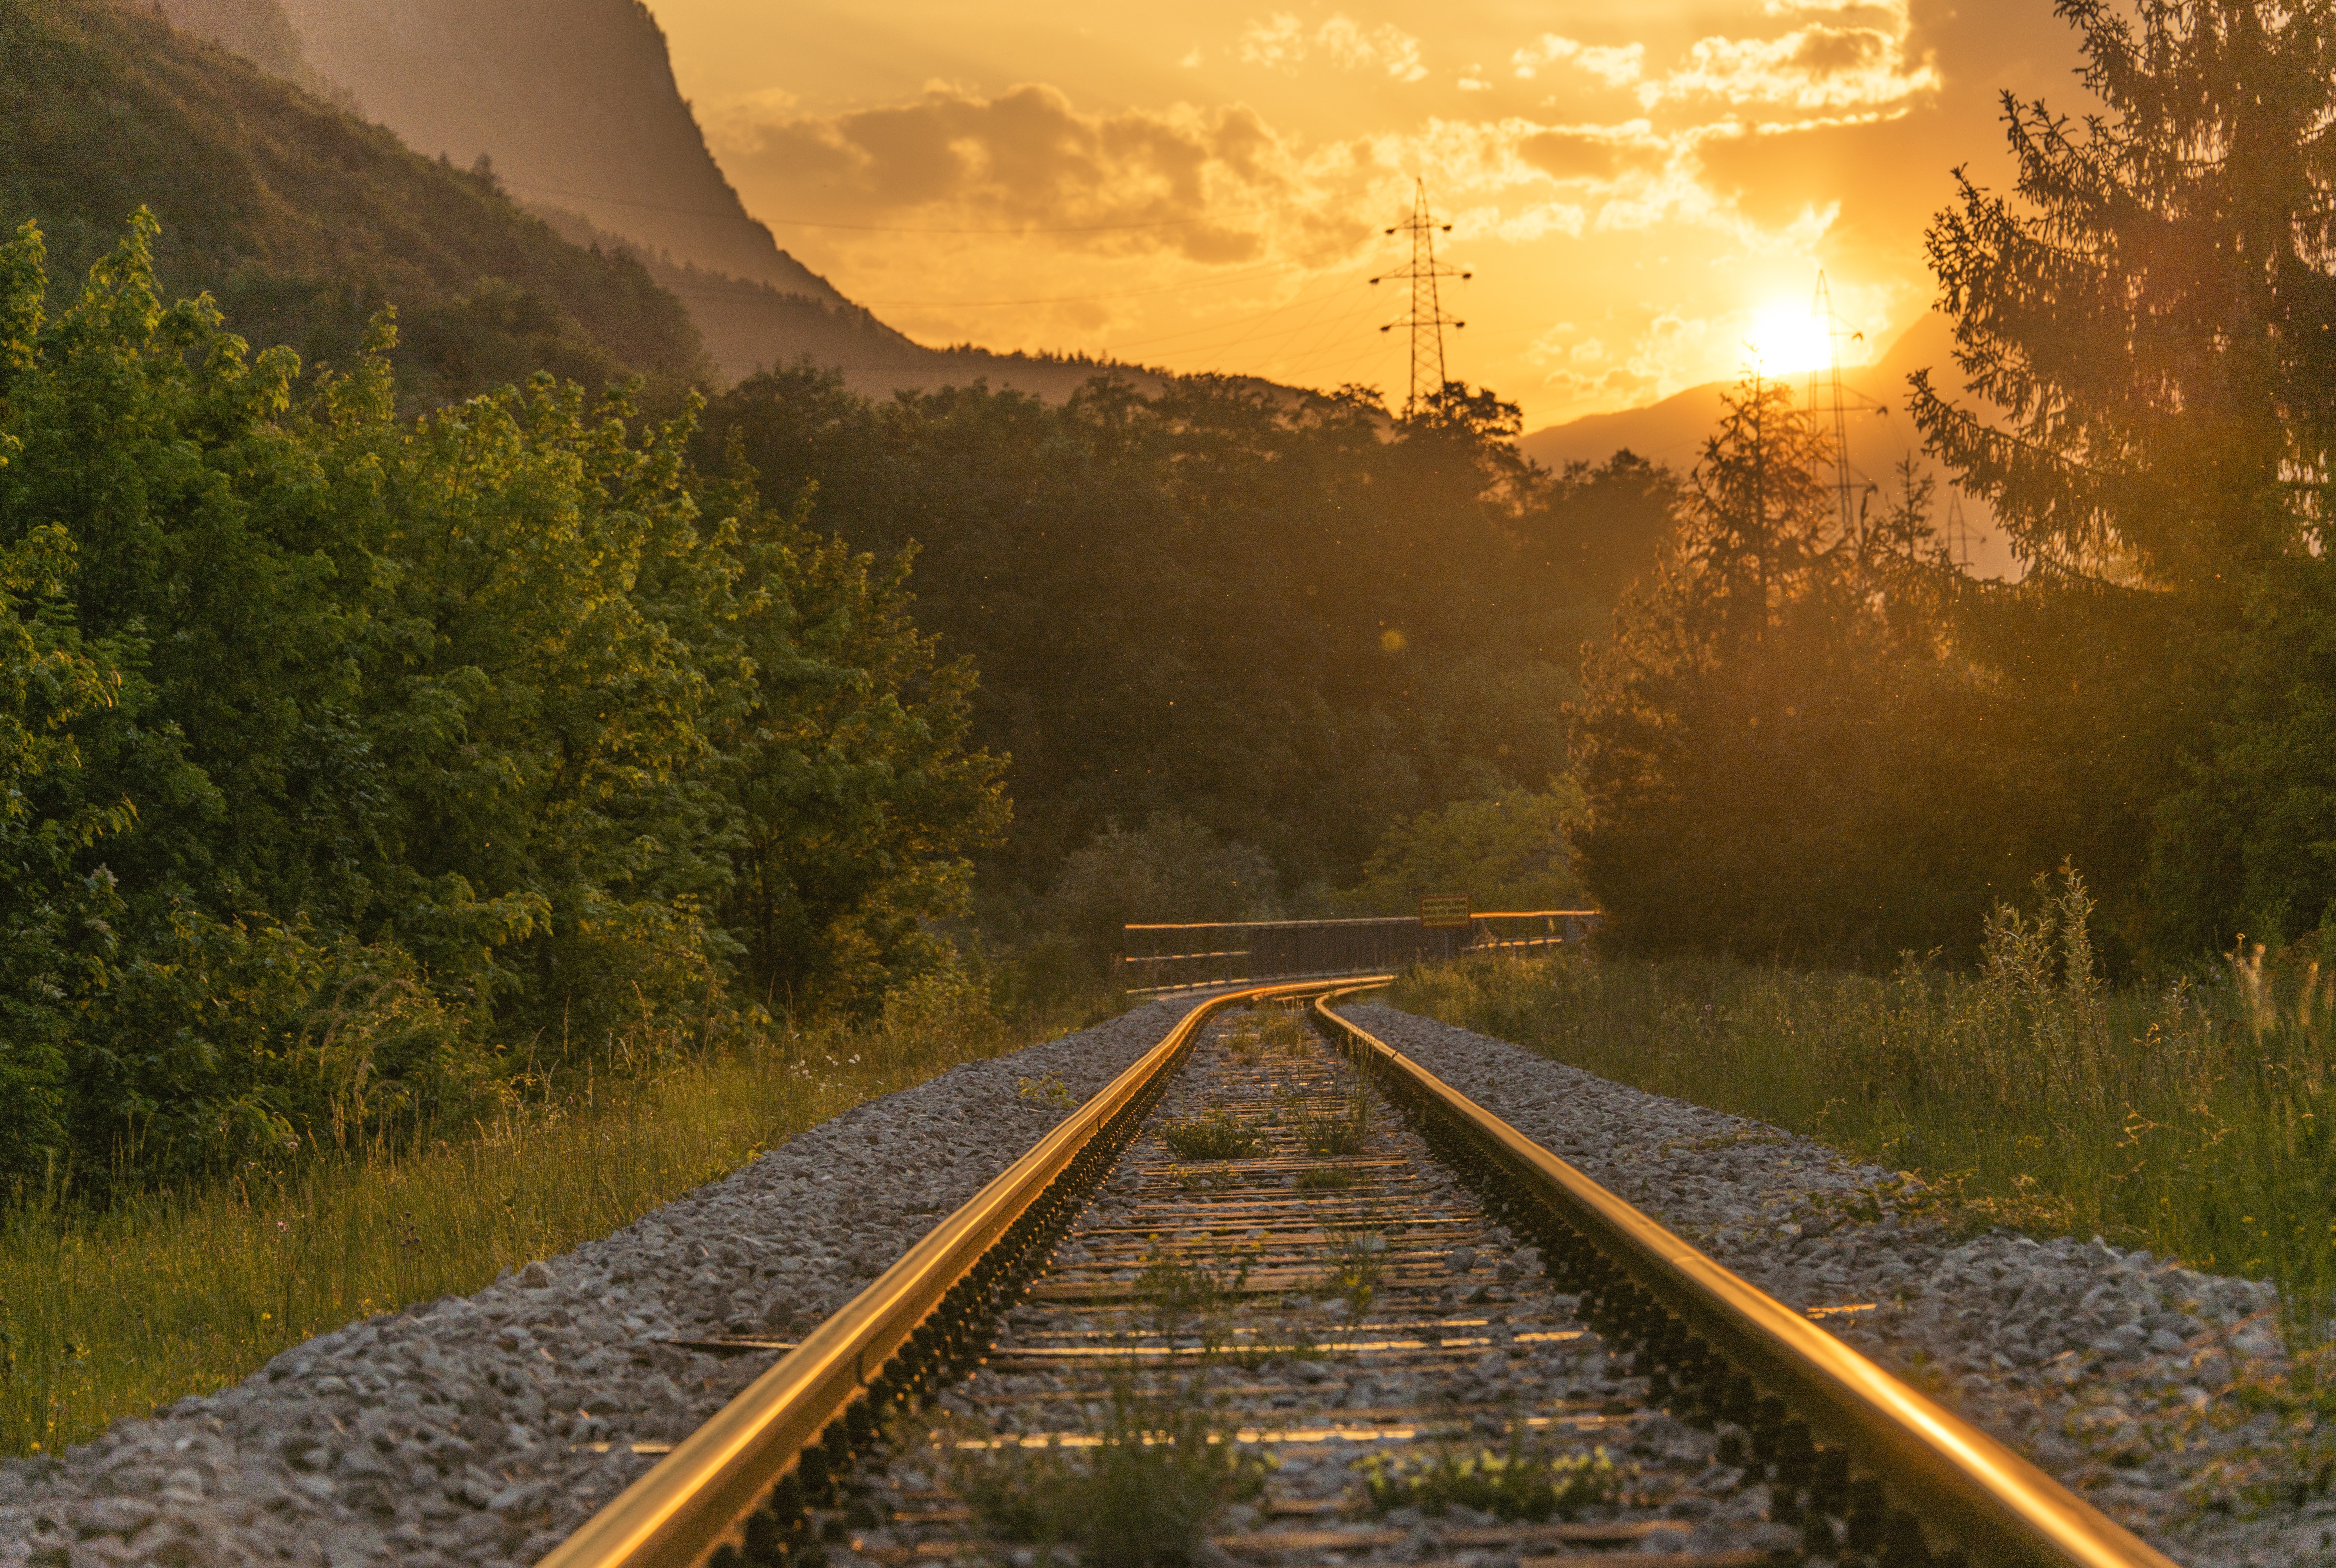
landscape, tree, nature, forest, mountain, track, railroad, sunrise, sunset, sunlight, morning, transport, evening, autumn, season, trees, rails, rural area, atmospheric phenomenon